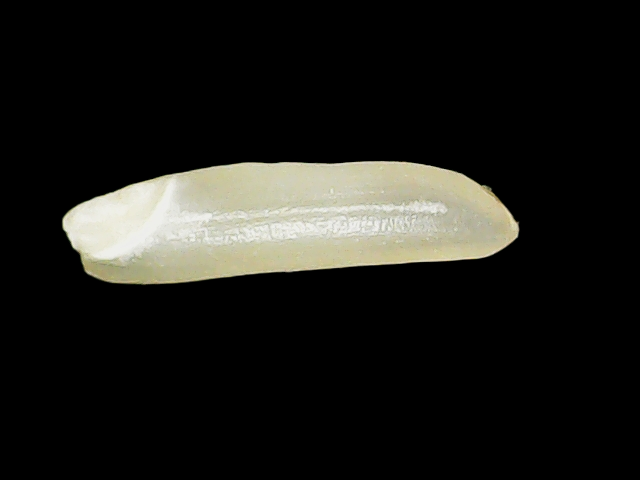
Rice variety: Binadhan25